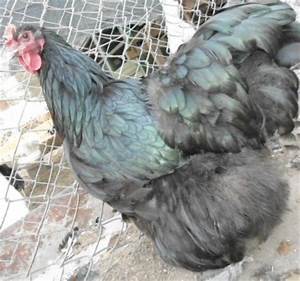
Label: gallina